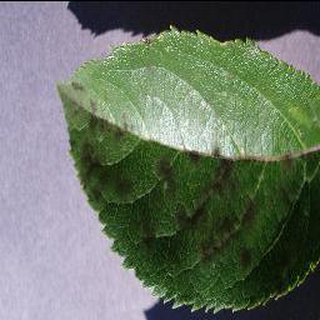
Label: apple_apple_scab